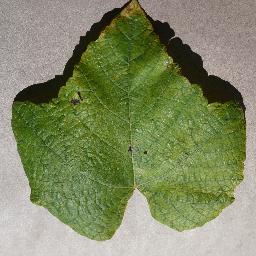
Label: Grape___Leaf_blight_(Isariopsis_Leaf_Spot)